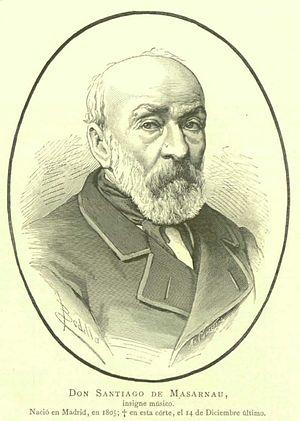
Santiago Masarnau y Fernández est un pianiste et compositeur espagnol, militant religieux contre la pauvreté. Il est le fondateur de la branche espagnole de la Société de Saint-Vincent-de-Paul, une organisation laïque consacrée à la pauvreté en Espagne. Un procès en canonisation a été introduit par cette société.